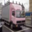
Label: truck